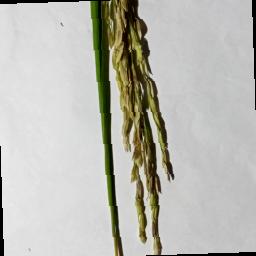
Label: Rice___Neck_Blast